Jain Center of Greater Phoenix

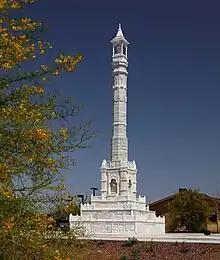
Manastambha at Jain Center of Greater Phoenix (JCGP)

Of the total Jain population in Phoenix, about half live in the East Valley. Most arrived in the 1980s, at which time they did not have a permanent meeting place and met in local elementary schools.